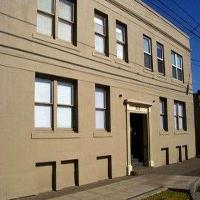
Weather: sun or clear